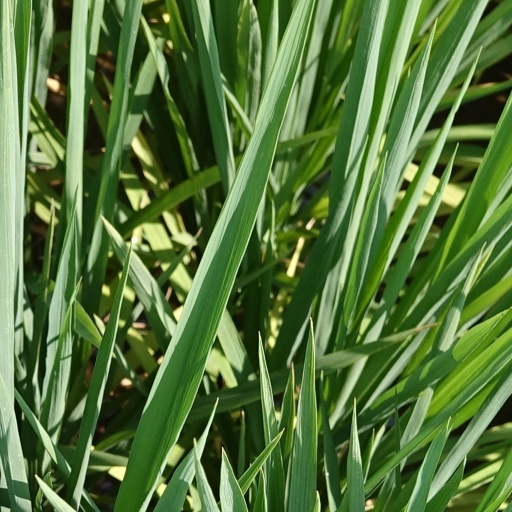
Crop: rice